Potable water diving

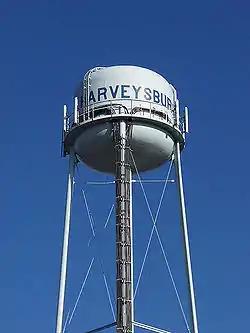
Inspection of the interior of a municipal water tower requires specialized training and safety equipment.

Potable water diving is diving inside a tank that is used for potable water. This is usually done for inspection and cleaning tasks. A person who is trained to do this work may be described as a potable water diver. The risks to the diver associated with potable water diving are related to the access, confined spaces and outlets for the water. The risk of contamination of the water is managed by isolating the diver in a clean dry-suit and helmet or full-face mask which are decontaminated before the dive.